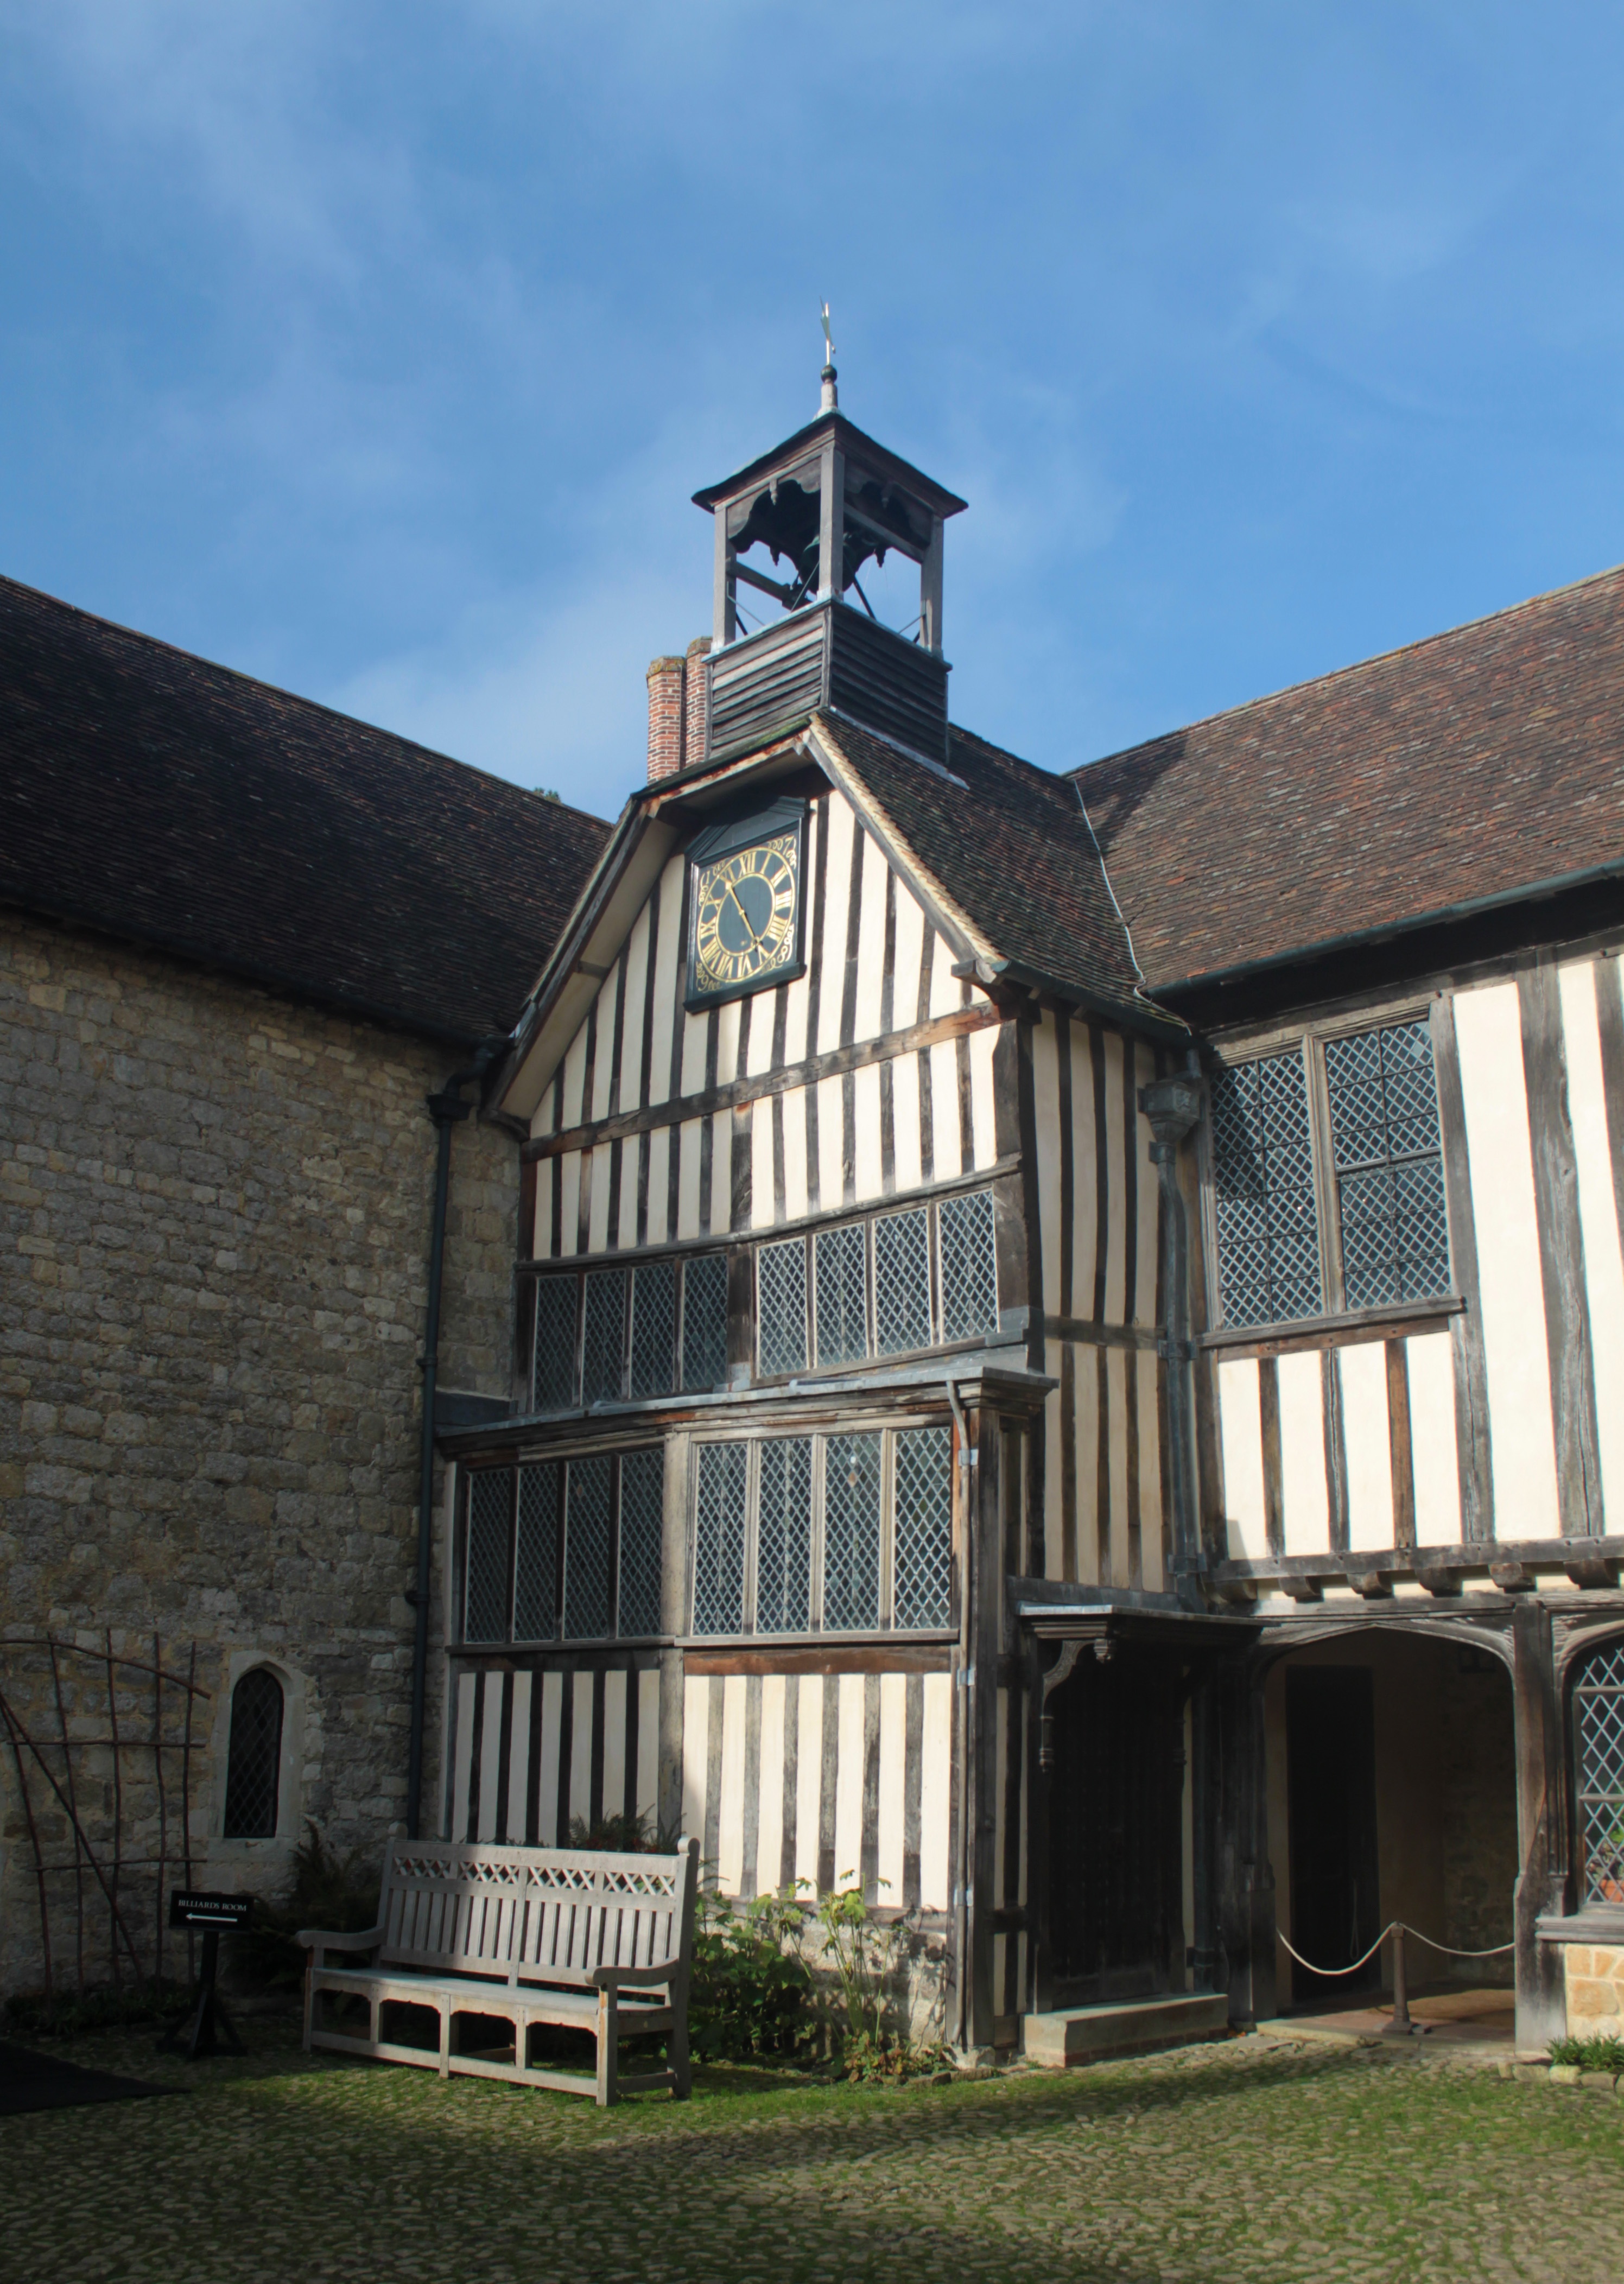
architecture, house, clock, building, old, home, tourist, tower, cottage, landmark, facade, sightseeing, church, chapel, attraction, historic, place of worship, uk, culture, history, heritage, britain, estate, ightham